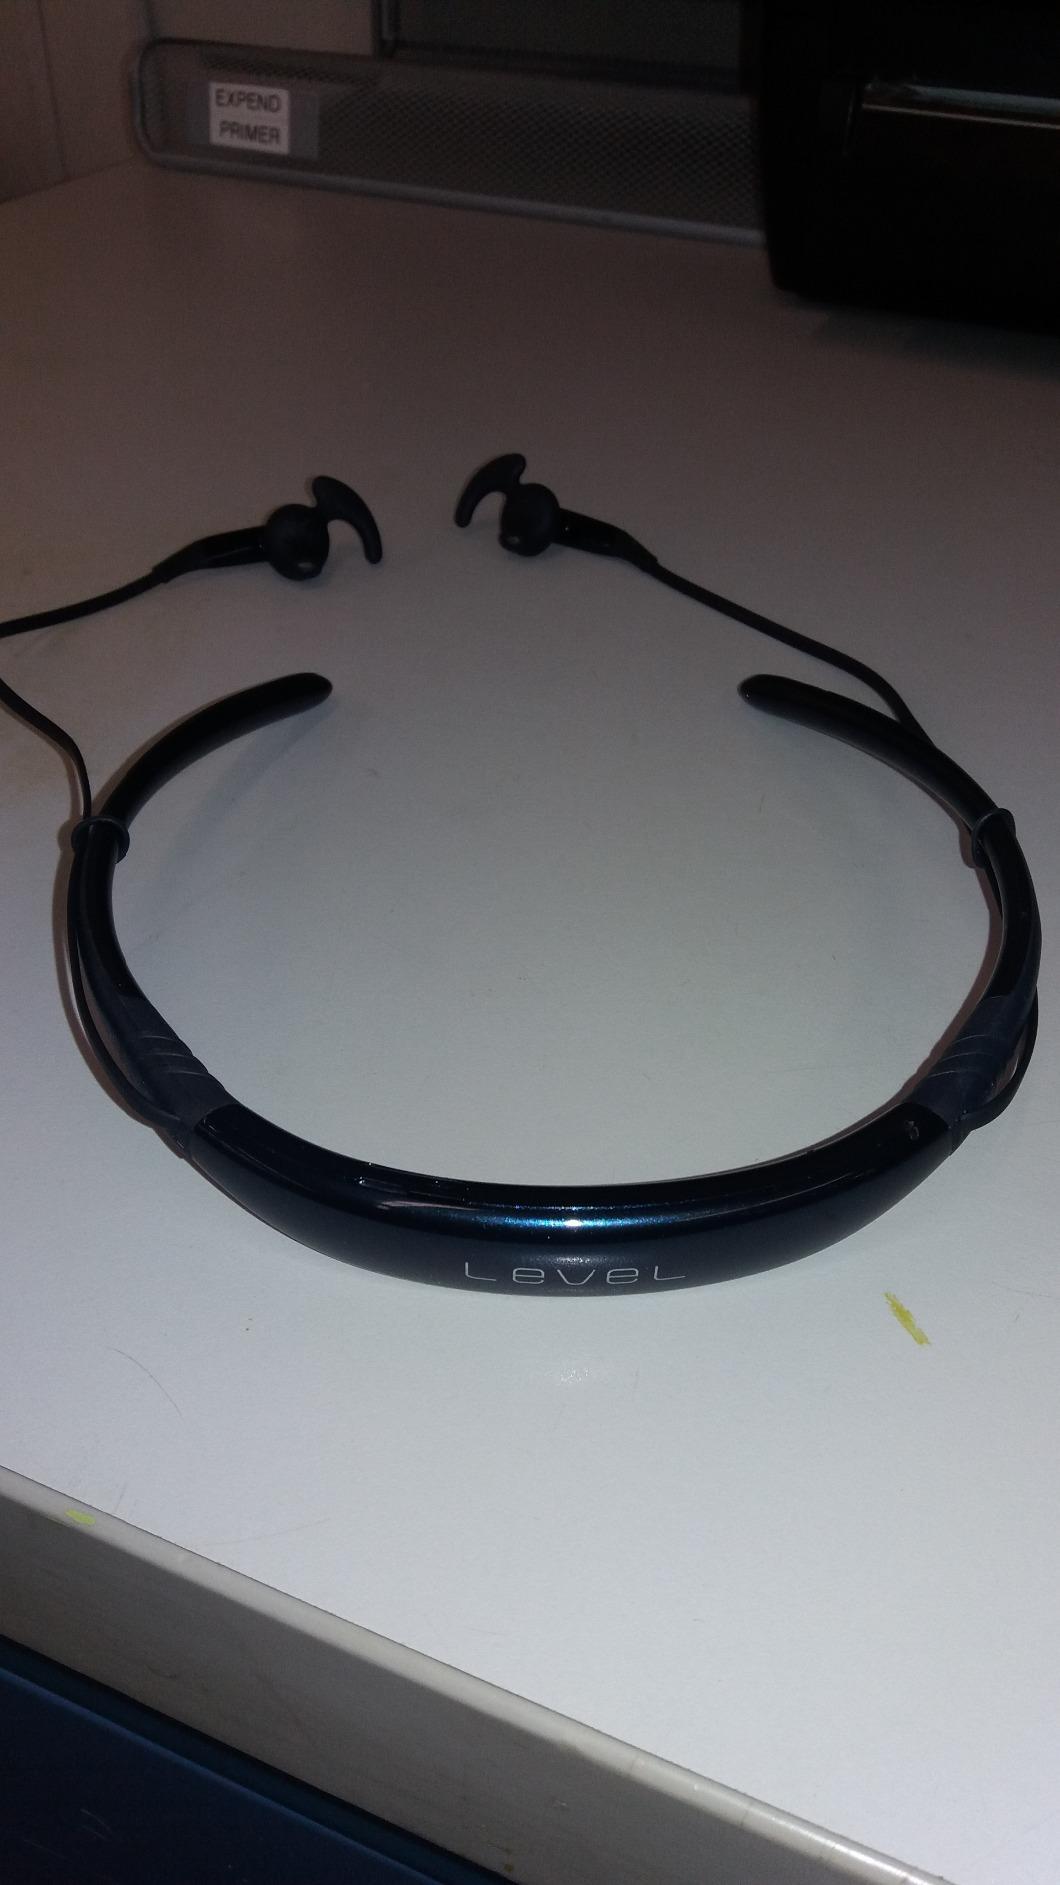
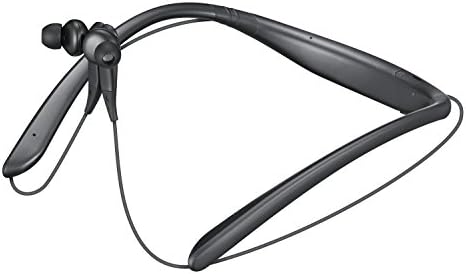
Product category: headphones
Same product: no